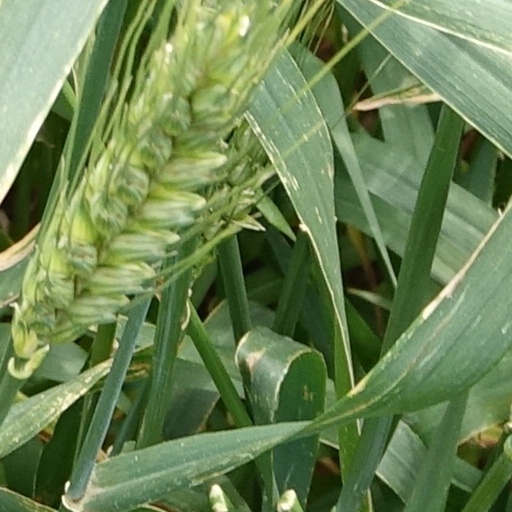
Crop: wheat